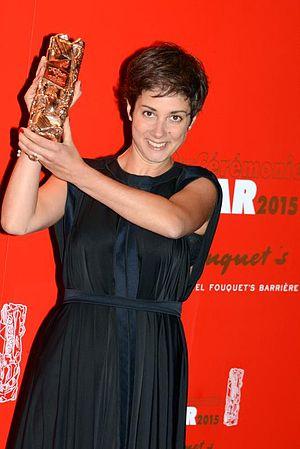
Chloé Mazlo à la cérémonie des César
Chloé Mazlo est une artiste plasticienne, réalisatrice, scénariste et comédienne française, née le 15 octobre 1983 à Boulogne-Billancourt.